Blood sausage

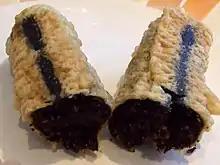
A single battered deep-fried chip shop black pudding (approx. 20 cm long), sliced open

In Estonia, "verivorst" (blood sausage) is made of pig's blood, barley groats, pork, marjoram and other flavourings. It is sold and eaten mostly in winter, being a traditional Christmas food. At that time there is a large variety of "verivorst" in stores, ranging in shapes and sizes. "Verivorst" is usually cooked in an oven, but sometimes also fried in a pan. "Verivorst" is often eaten together with lingonberry jam, but occasionally also with butter or sour cream. Another similar dish is called "verikäkk" (black pudding, or blood dumpling, depending on the shape). The popularity of "verikäkk" has decreased during the past decades (possibly because of its less appealing commercial appearance) and has mostly been substituted by "verivorst".